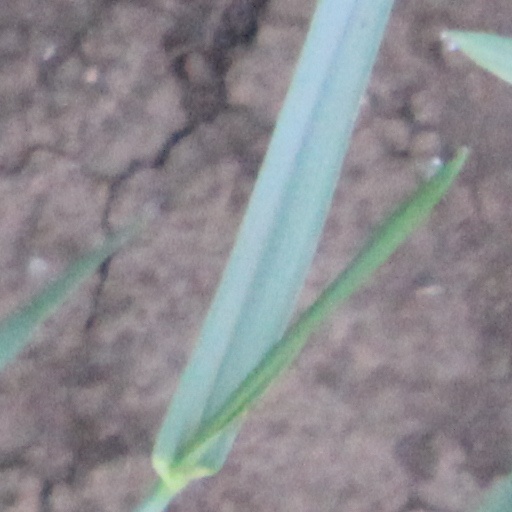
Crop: wheat